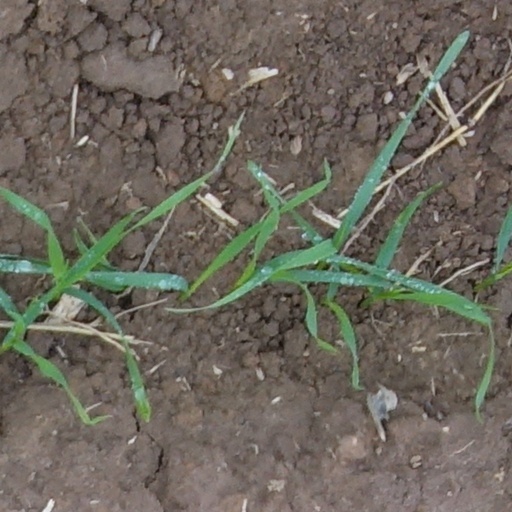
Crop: wheat